Molenbeek-Saint-Jean

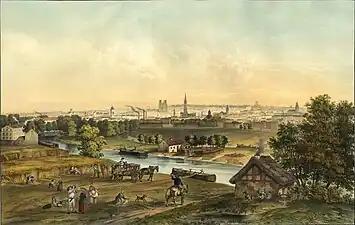
View into Brussels along the Brussels–Charleroi Canal from Molenbeek,

At the end of the 18th century, the Industrial Revolution brought prosperity back to Molenbeek through commerce and manufacturing. In 1795, under the French regime, the town regained its status as an independent municipality. Around that time, Molenbeek experienced its first wave of urbanisation with the development of a neighbourhood, known as the "Faubourg Saint-Martin", around a number of streets to the immediate west of the City of Brussels, as well as another, the "Faubourg de Flandre", a little more to the north.